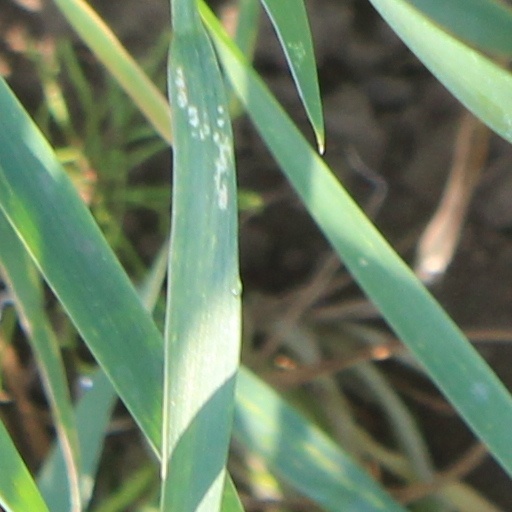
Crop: wheat